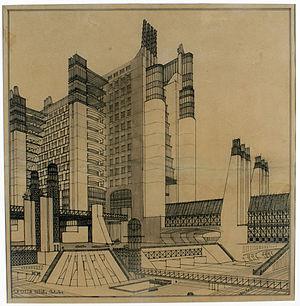
Le futurisme est un mouvement littéraire et artistique européen du début du XXᵉ siècle, qui rejette la tradition esthétique et exalte le monde moderne, en particulier la civilisation urbaine, les machines et la vitesse.
Antonio Sant'Elia, né le 30 avril 1888 à Côme en Lombardie et mort le 10 octobre 1916, à Monfalcone, est un architecte italien du mouvement futuriste.
La Città Nuova, qui signifie ville nouvelle, est une œuvre architecturale d'Antonio Sant'Elia, créée en 1914 et qui s’inscrit dans le mouvement artistique futuriste.
Il est regroupé ici quelques références d'ouvrages sur le thème de l'urbanisme.